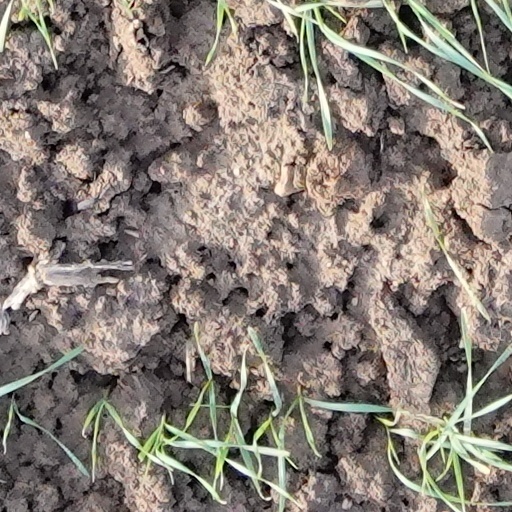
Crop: wheat